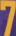
Number: 7